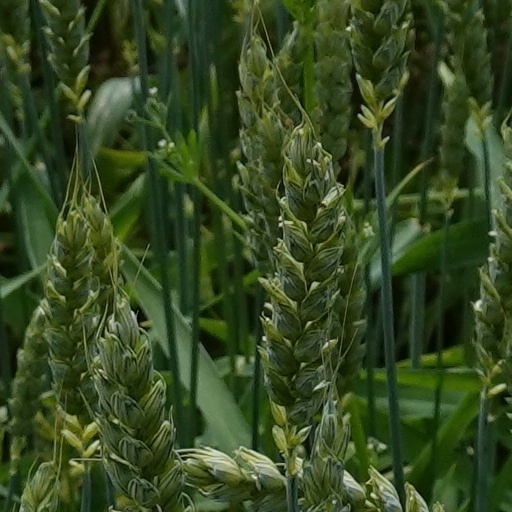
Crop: wheat